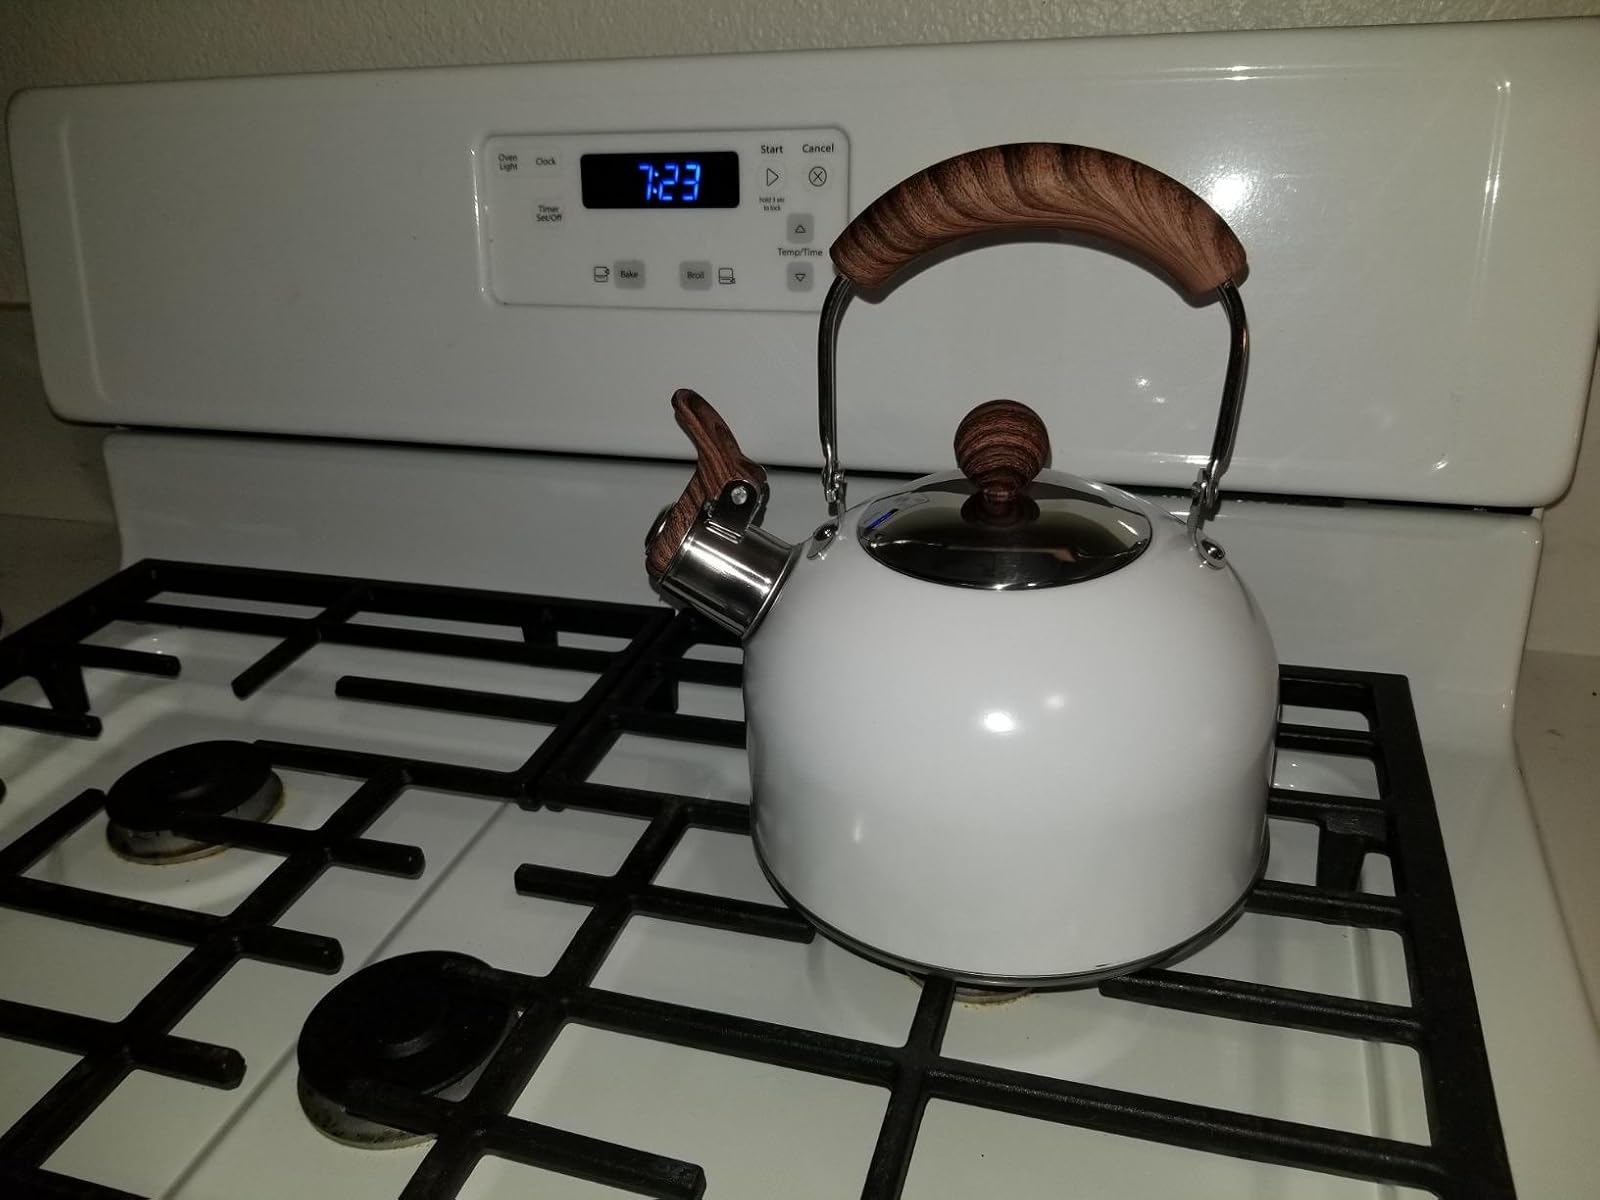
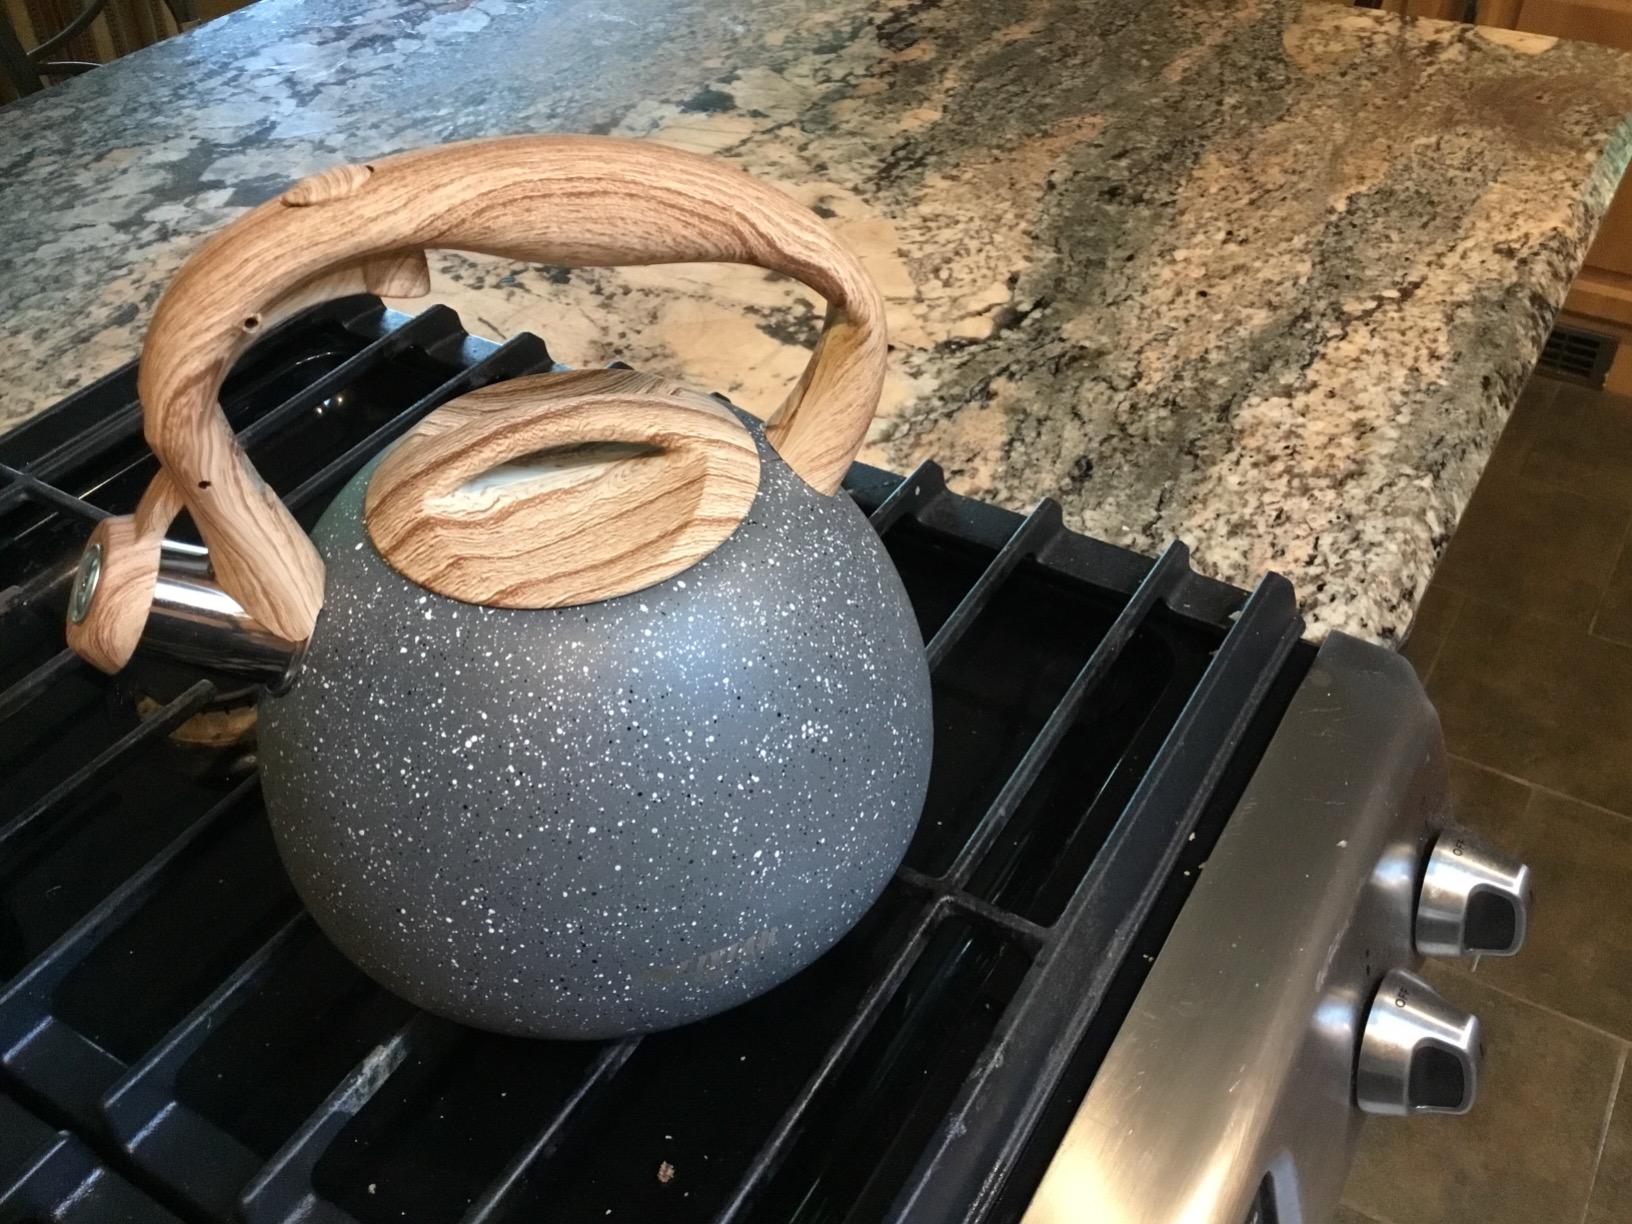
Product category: items_kettle
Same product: no